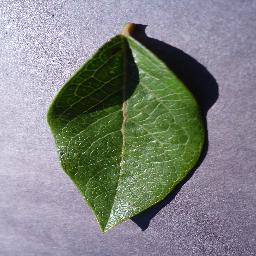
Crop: blueberry
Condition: healthy